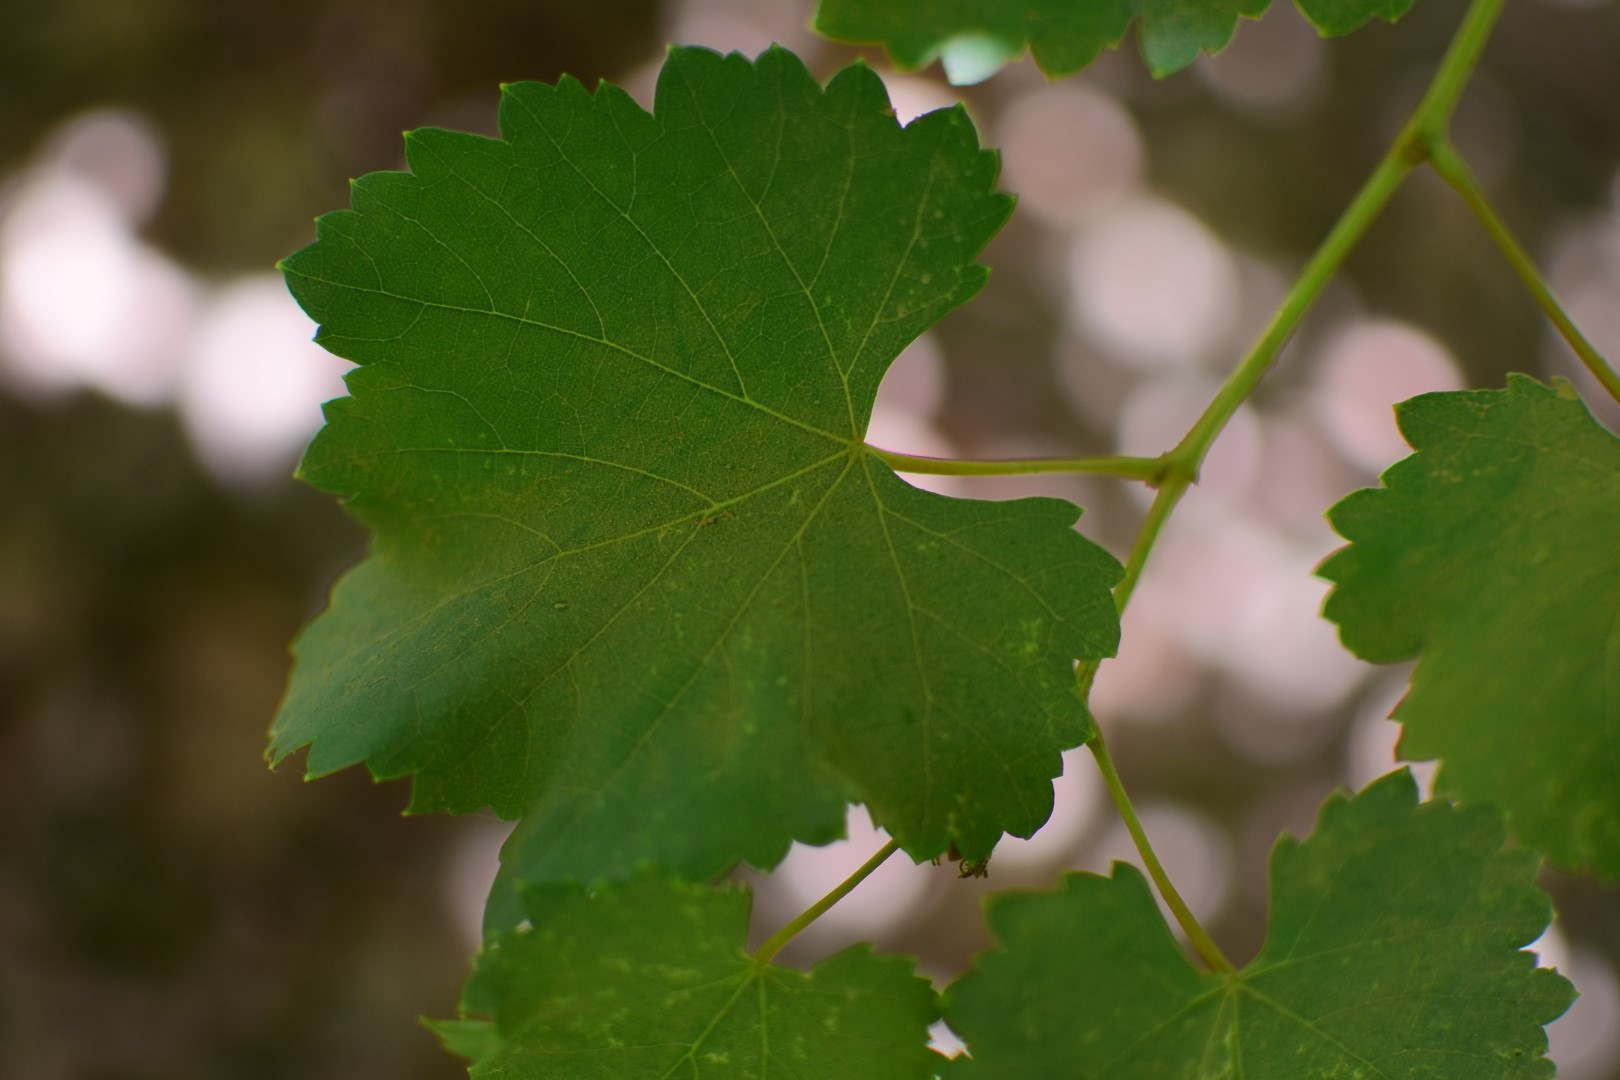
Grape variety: Frinsi